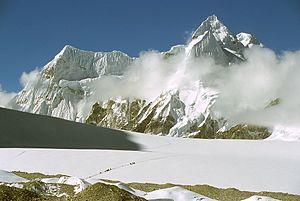
Le col de Nangpa La situé à 5 716 mètres d'altitude est un haut col de montagne à quelques kilomètres à l'ouest du Cho Oyu, dans l'Himalaya.